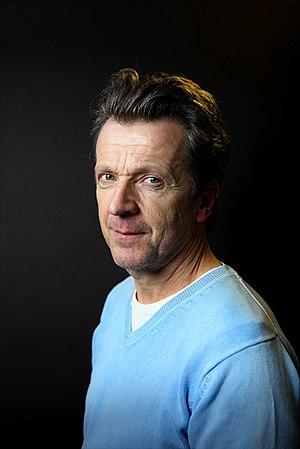
Albert II est une mini-série télévisée historique belge, de langue néerlandaise, réalisée par Frank Van Mechelen, diffusée originellement sur Één du 8 septembre 2013 au 6 octobre 2013, puis, en français, sur RTL-TVI, du 31 mai 2015 au 7 juin 2015. Elle est produite par Borgerhoff & Lamberigts et Skyline Entertainment, écrite par Dirk Nielandt, Paul Piedfort, Luc Schoonjans, Koen Sonck et Willem Wallyn et compte cinq épisodes.